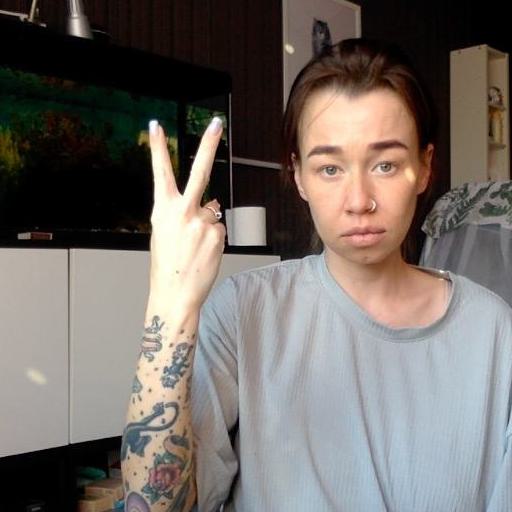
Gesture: peace_inverted